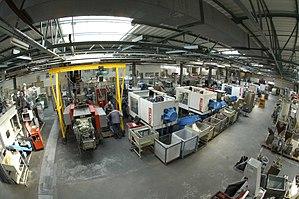
Presses à injecter dans une usine Nicoll
La société Nicoll est une entreprise française fondée en 1956 par Jean Ollivier dont le siège social est situé à Cholet. Elle conçoit et fabrique, à partir de matériaux de synthèse, des systèmes d’évacuation et de gestion des fluides essentiellement destinés au secteur du bâtiment. Depuis 2003, Nicoll fait partie du groupe belge Aliaxis, un des leaders mondiaux dans la fabrication et la commercialisation de solutions pour le transport de fluides.